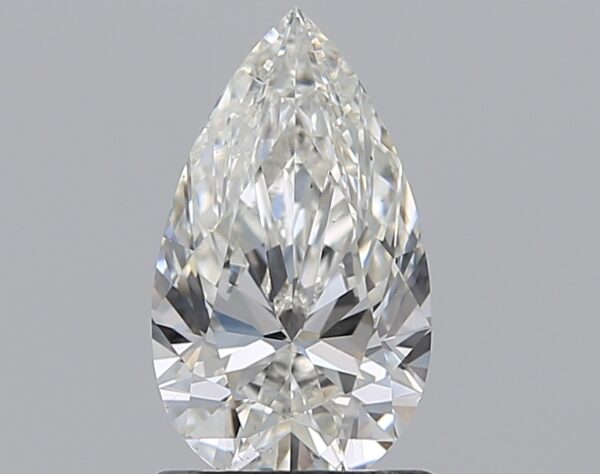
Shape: pear
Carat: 1
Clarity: VS2
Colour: H
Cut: EX
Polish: EX
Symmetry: EX
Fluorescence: M
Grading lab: GIA
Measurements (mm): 9.23 x 5.4 x 3.35